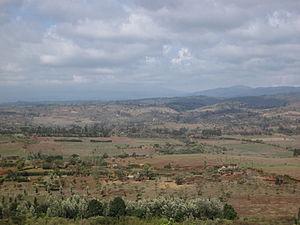
Les Iraqw sont un peuple d'Afrique australe établi au centre-nord de la Tanzanie, principalement dans les districts de Mbulu et Hanang de la région de Manyara.